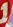
Number: 1